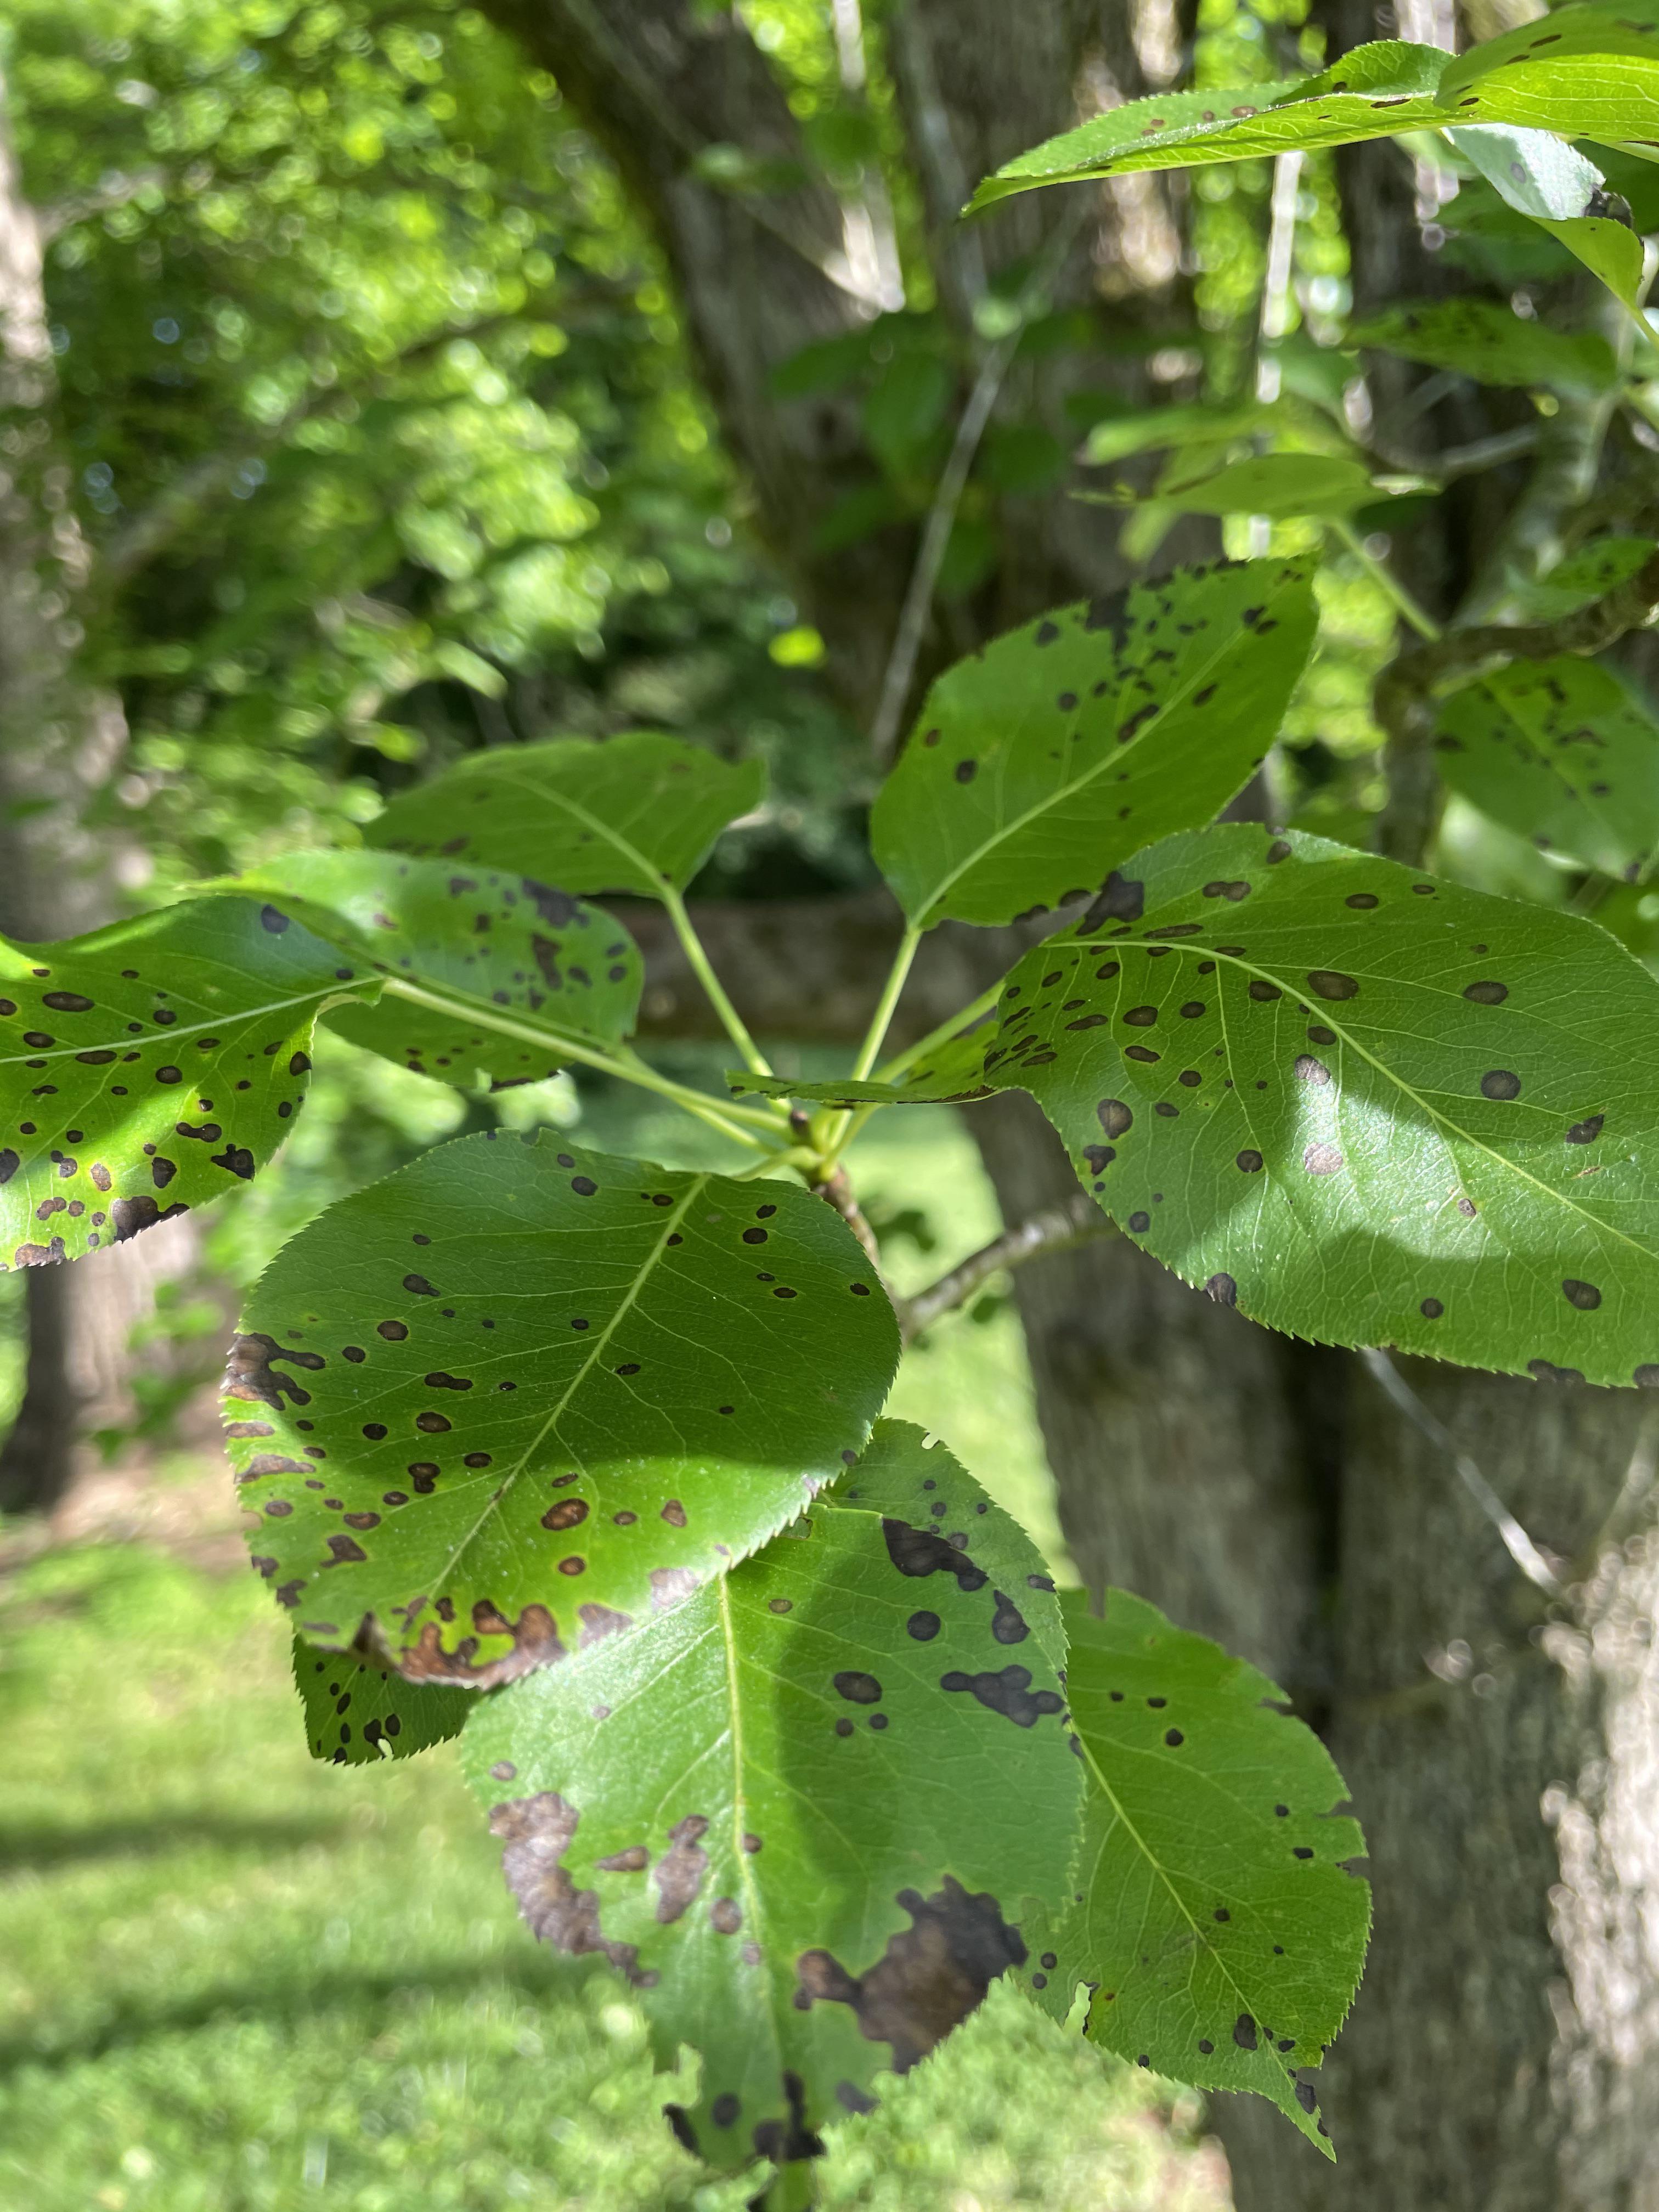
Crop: apple
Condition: black_rot